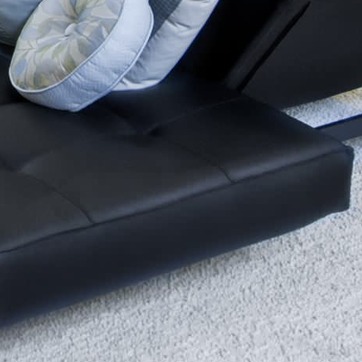
Material: leather